Beach

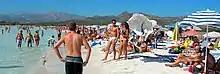
Beach in San Teodoro, Sardinia, Italy

The opening of the resort in Brighton and its reception of royal patronage from King George IV, extended the seaside as a resort for health and pleasure to the much larger London market, and the beach became a centre for upper-class pleasure and frivolity. This trend was praised and artistically elevated by the new romantic ideal of the picturesque landscape; Jane Austen's unfinished novel "Sanditon" is an example of that. Later, Queen Victoria's long-standing patronage of the Isle of Wight and Ramsgate in Kent ensured that a seaside residence was considered as a highly fashionable possession for those wealthy enough to afford more than one home.